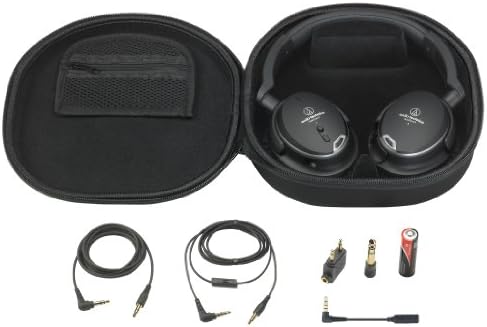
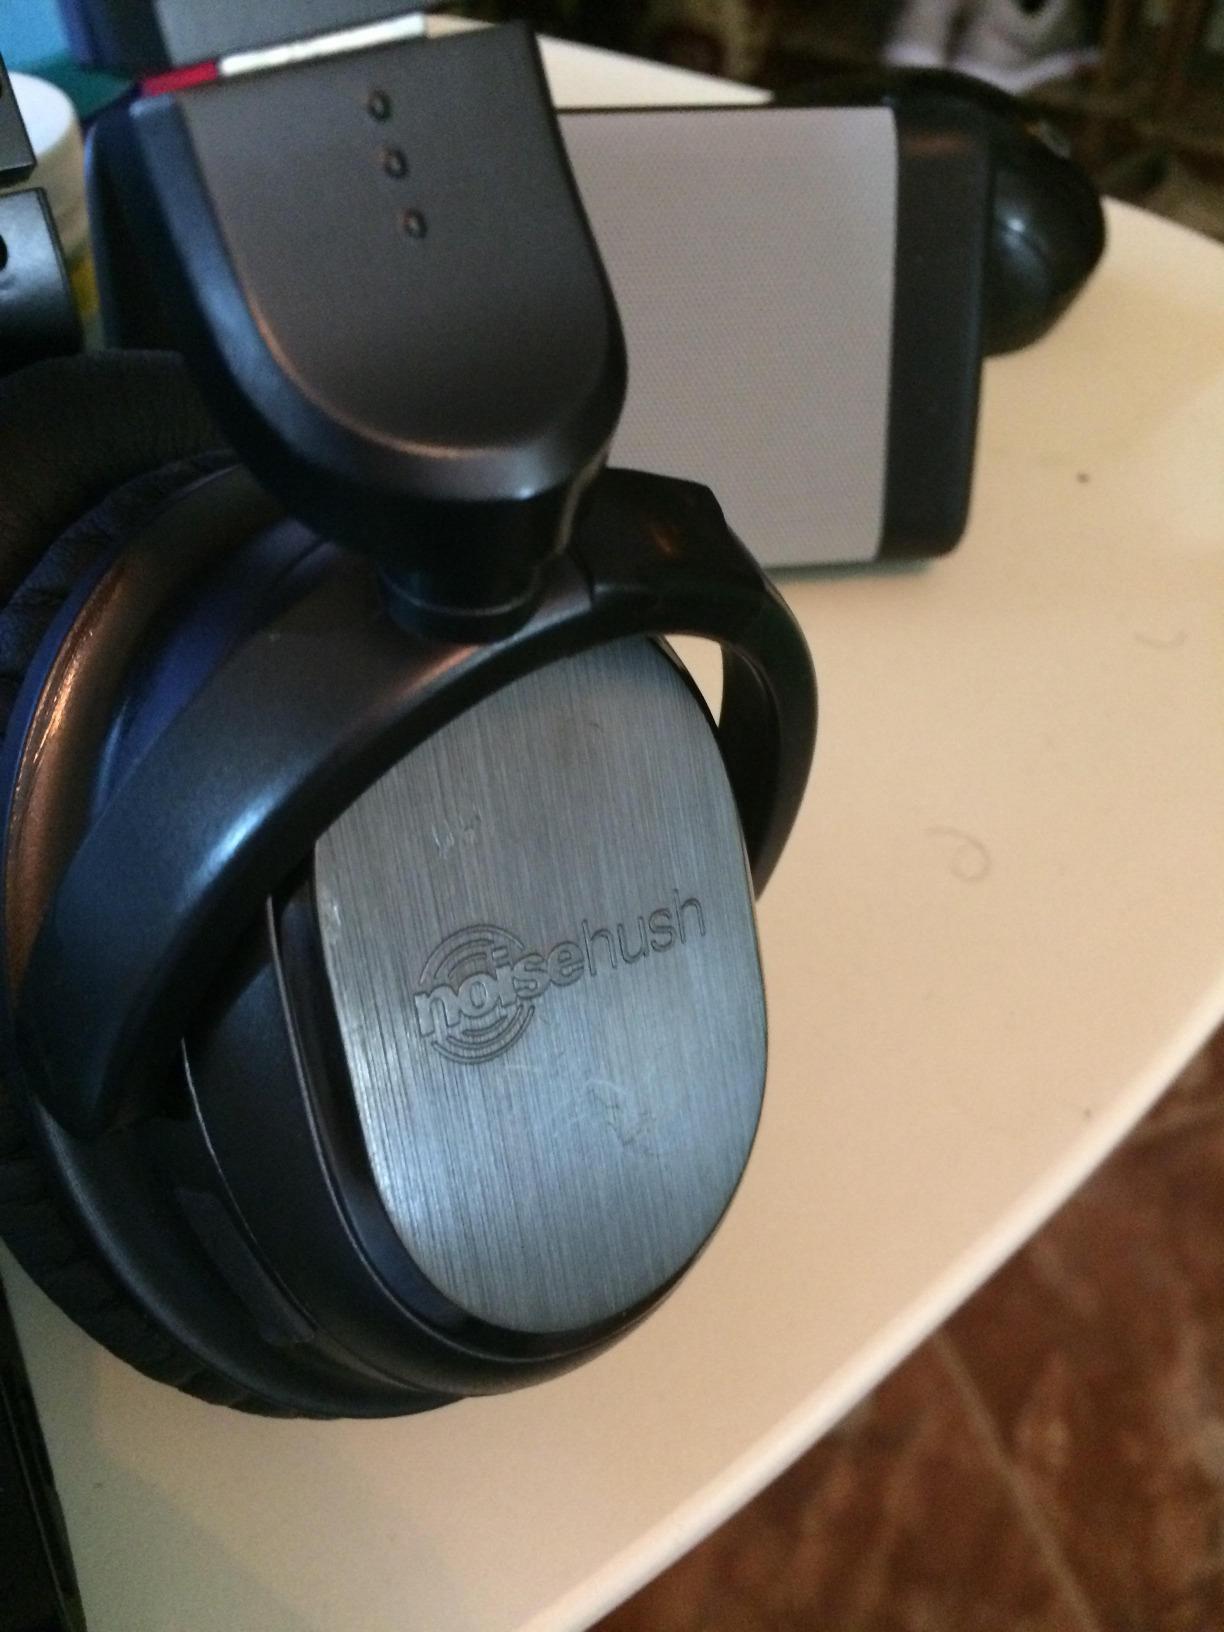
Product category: headphones
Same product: no